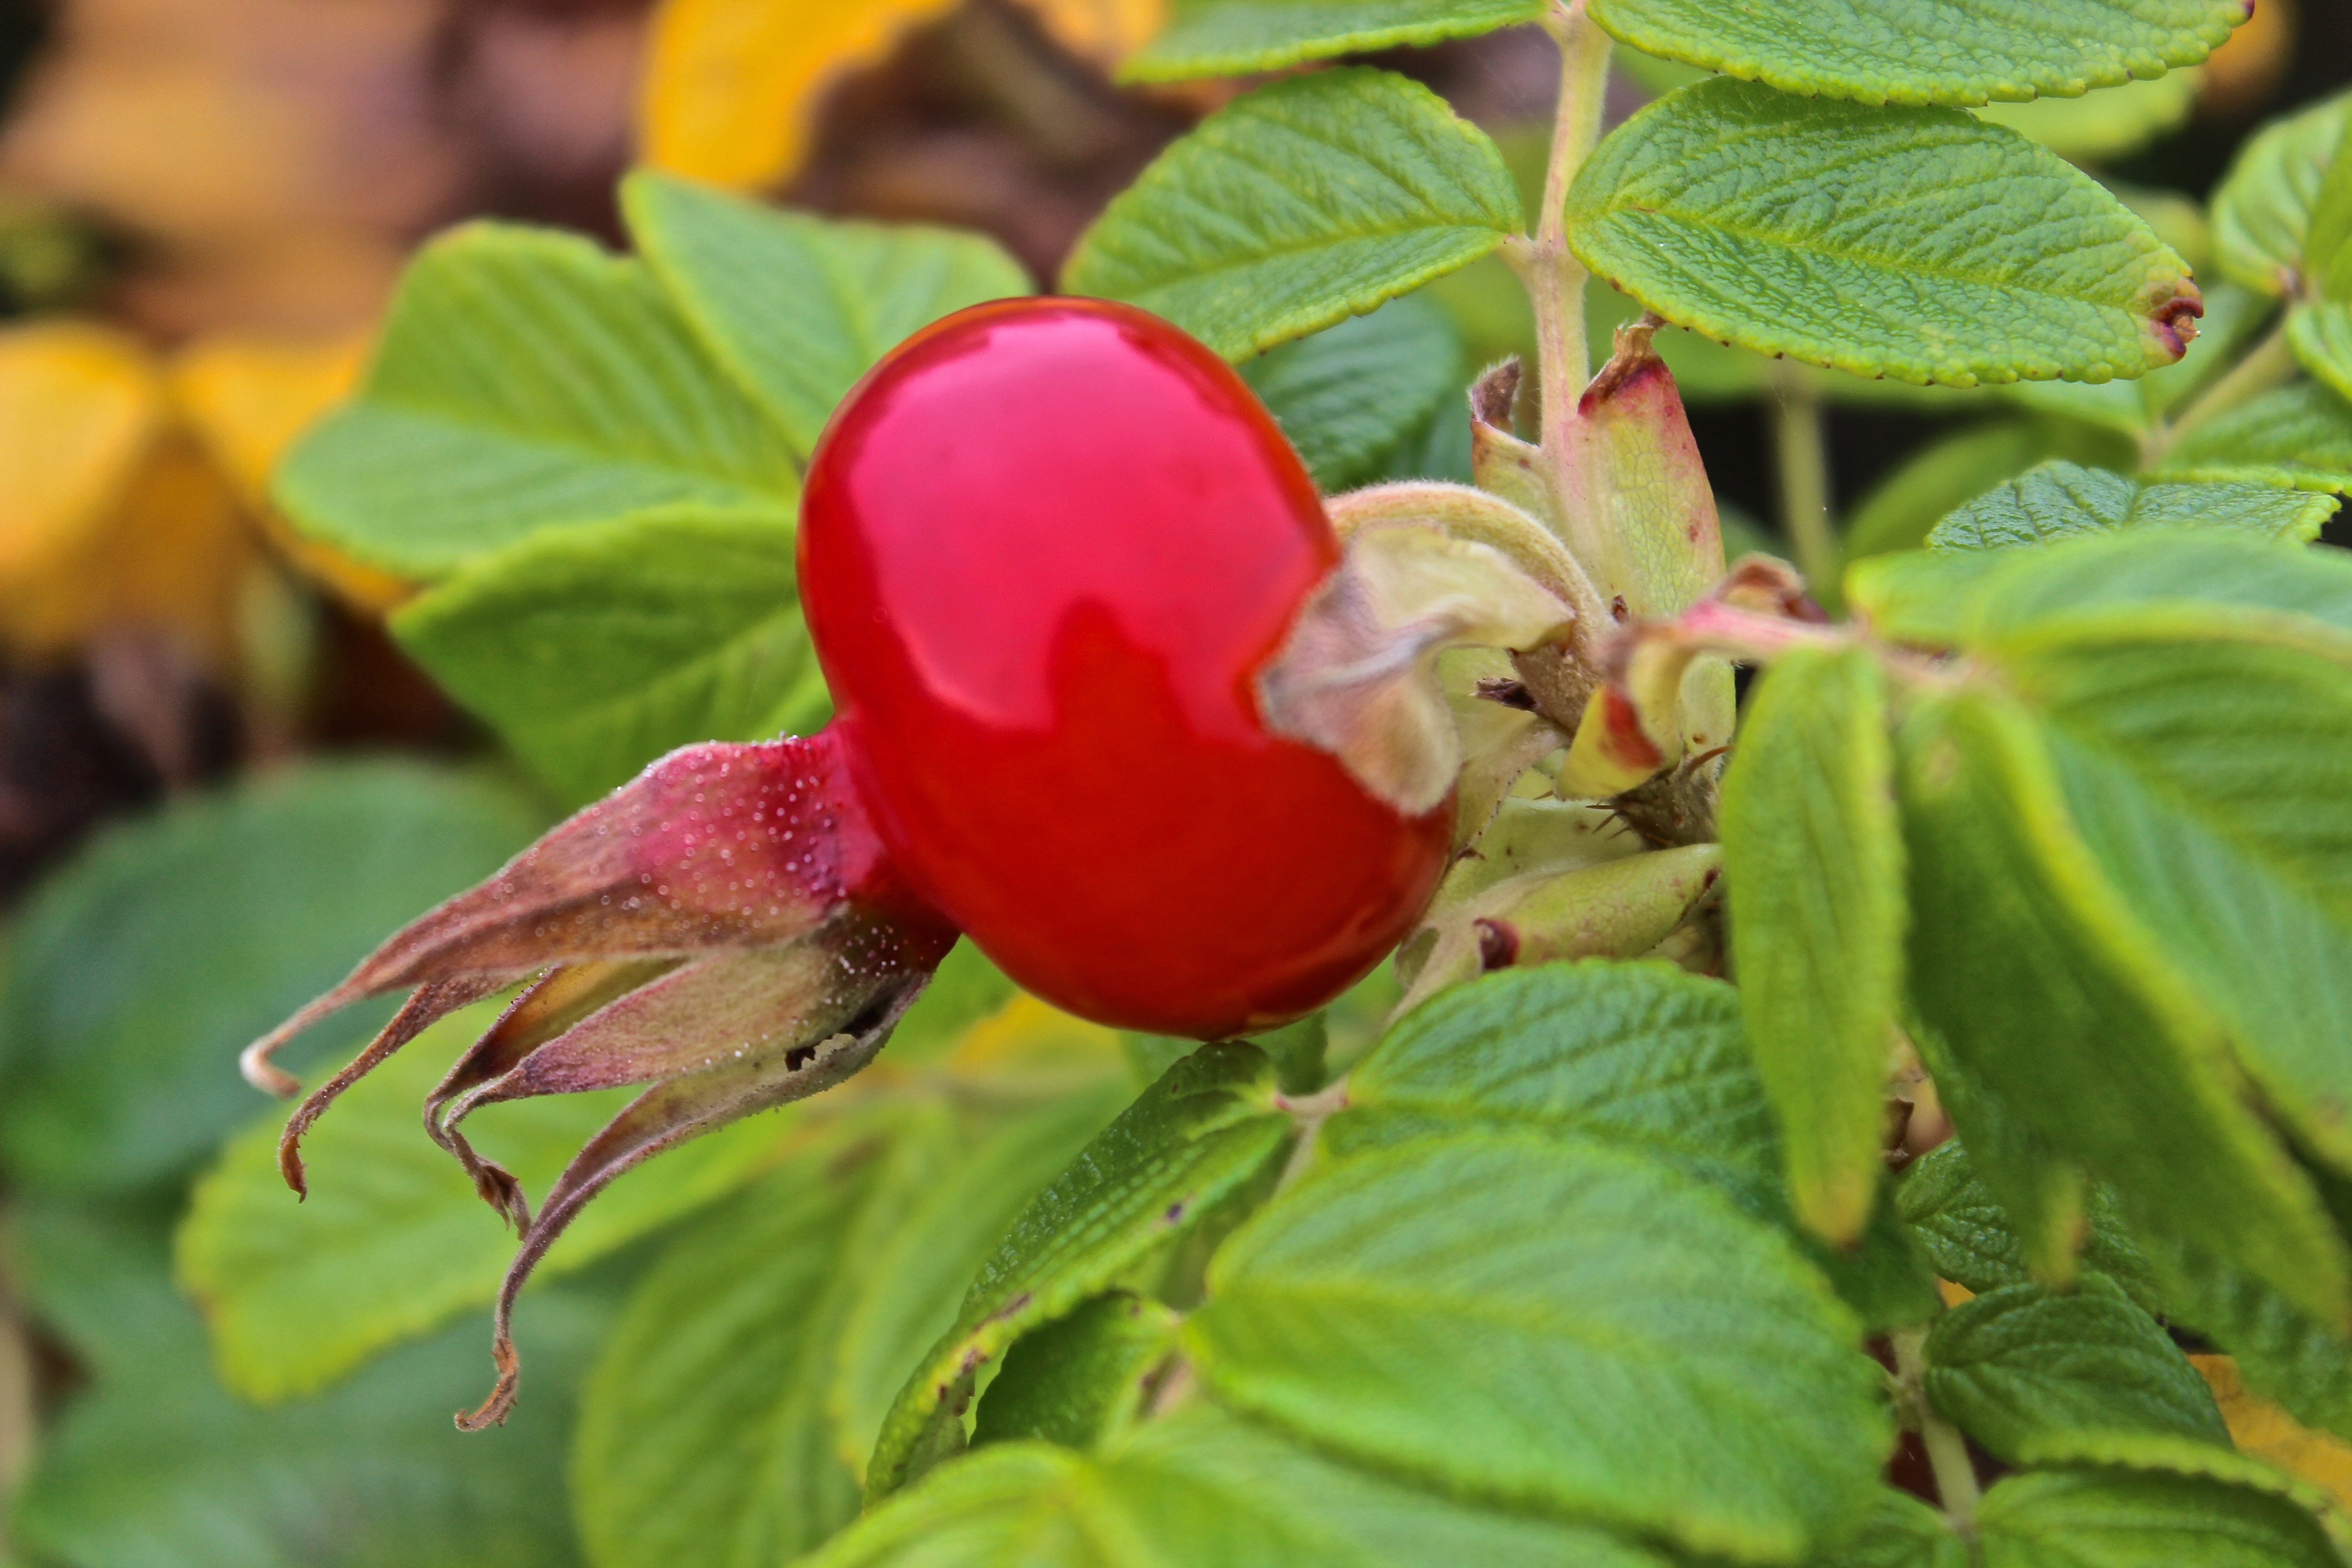
blossom, plant, fruit, berry, leaf, flower, escape, food, produce, botany, flora, shrub, rose hip, flowering plant, rose family, hageman rose, rosa rugosa, land plant, rosa rubiginosa